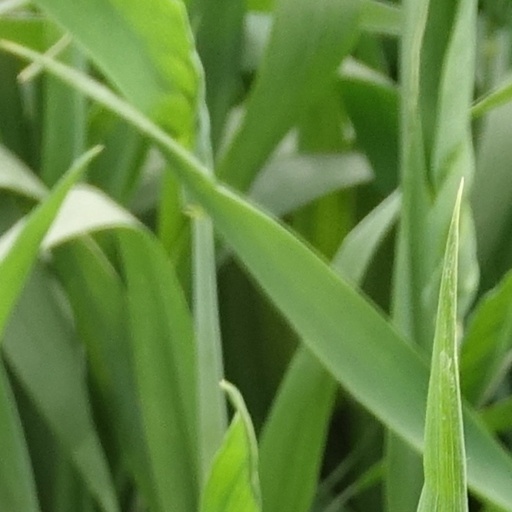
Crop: wheat